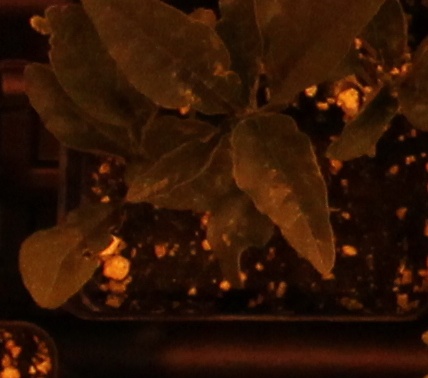
Label: Waterhemp